Marcy Playground

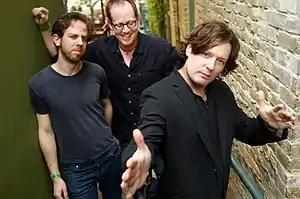
From left to right: Shlomi Lavie, Dylan Keefe and John Wozniak

Marcy Playground is an American alternative rock band consisting of three members: John Wozniak (lead vocals, guitar), Dylan Keefe (bass), and Shlomi Lavie (drums). The band is best known for their 1997 hit "Sex and Candy".